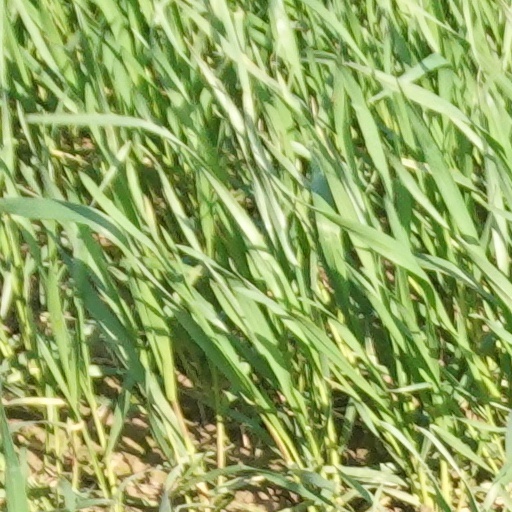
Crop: wheat